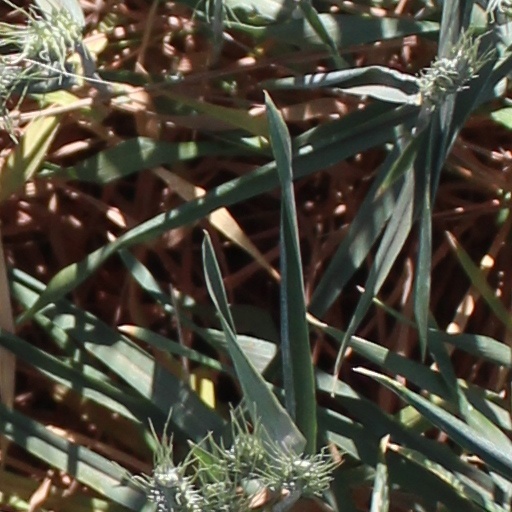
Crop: wheat